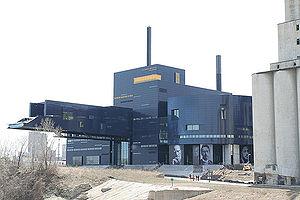
Le Guthrie Theater de w:Minneapolis, Minnesota (USA).
Le Guthrie Theater est un théâtre de Minneapolis, dans l'État du Minnesota aux États-Unis.
La ville de Minneapolis est le siège du comté de Hennepin dans l'État du Minnesota, aux États-Unis.